Steam car

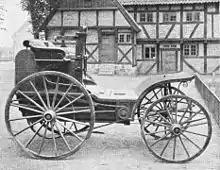
Cederholm #2 built in 1894

In 1892, painter Jöns Cederholm and his brother, André, a blacksmith, designed their first steam car, a two-seater, introducing a condenser in 1894. They planned to use it for transportation between their home in Ystad and their summer house outside town. Unfortunately the automobile was destroyed in Sweden's first automobile accident but the Cederholm brothers soon built a second, improved version of their steam car reusing many parts from the first one. The car is preserved in a museum in Skurup.